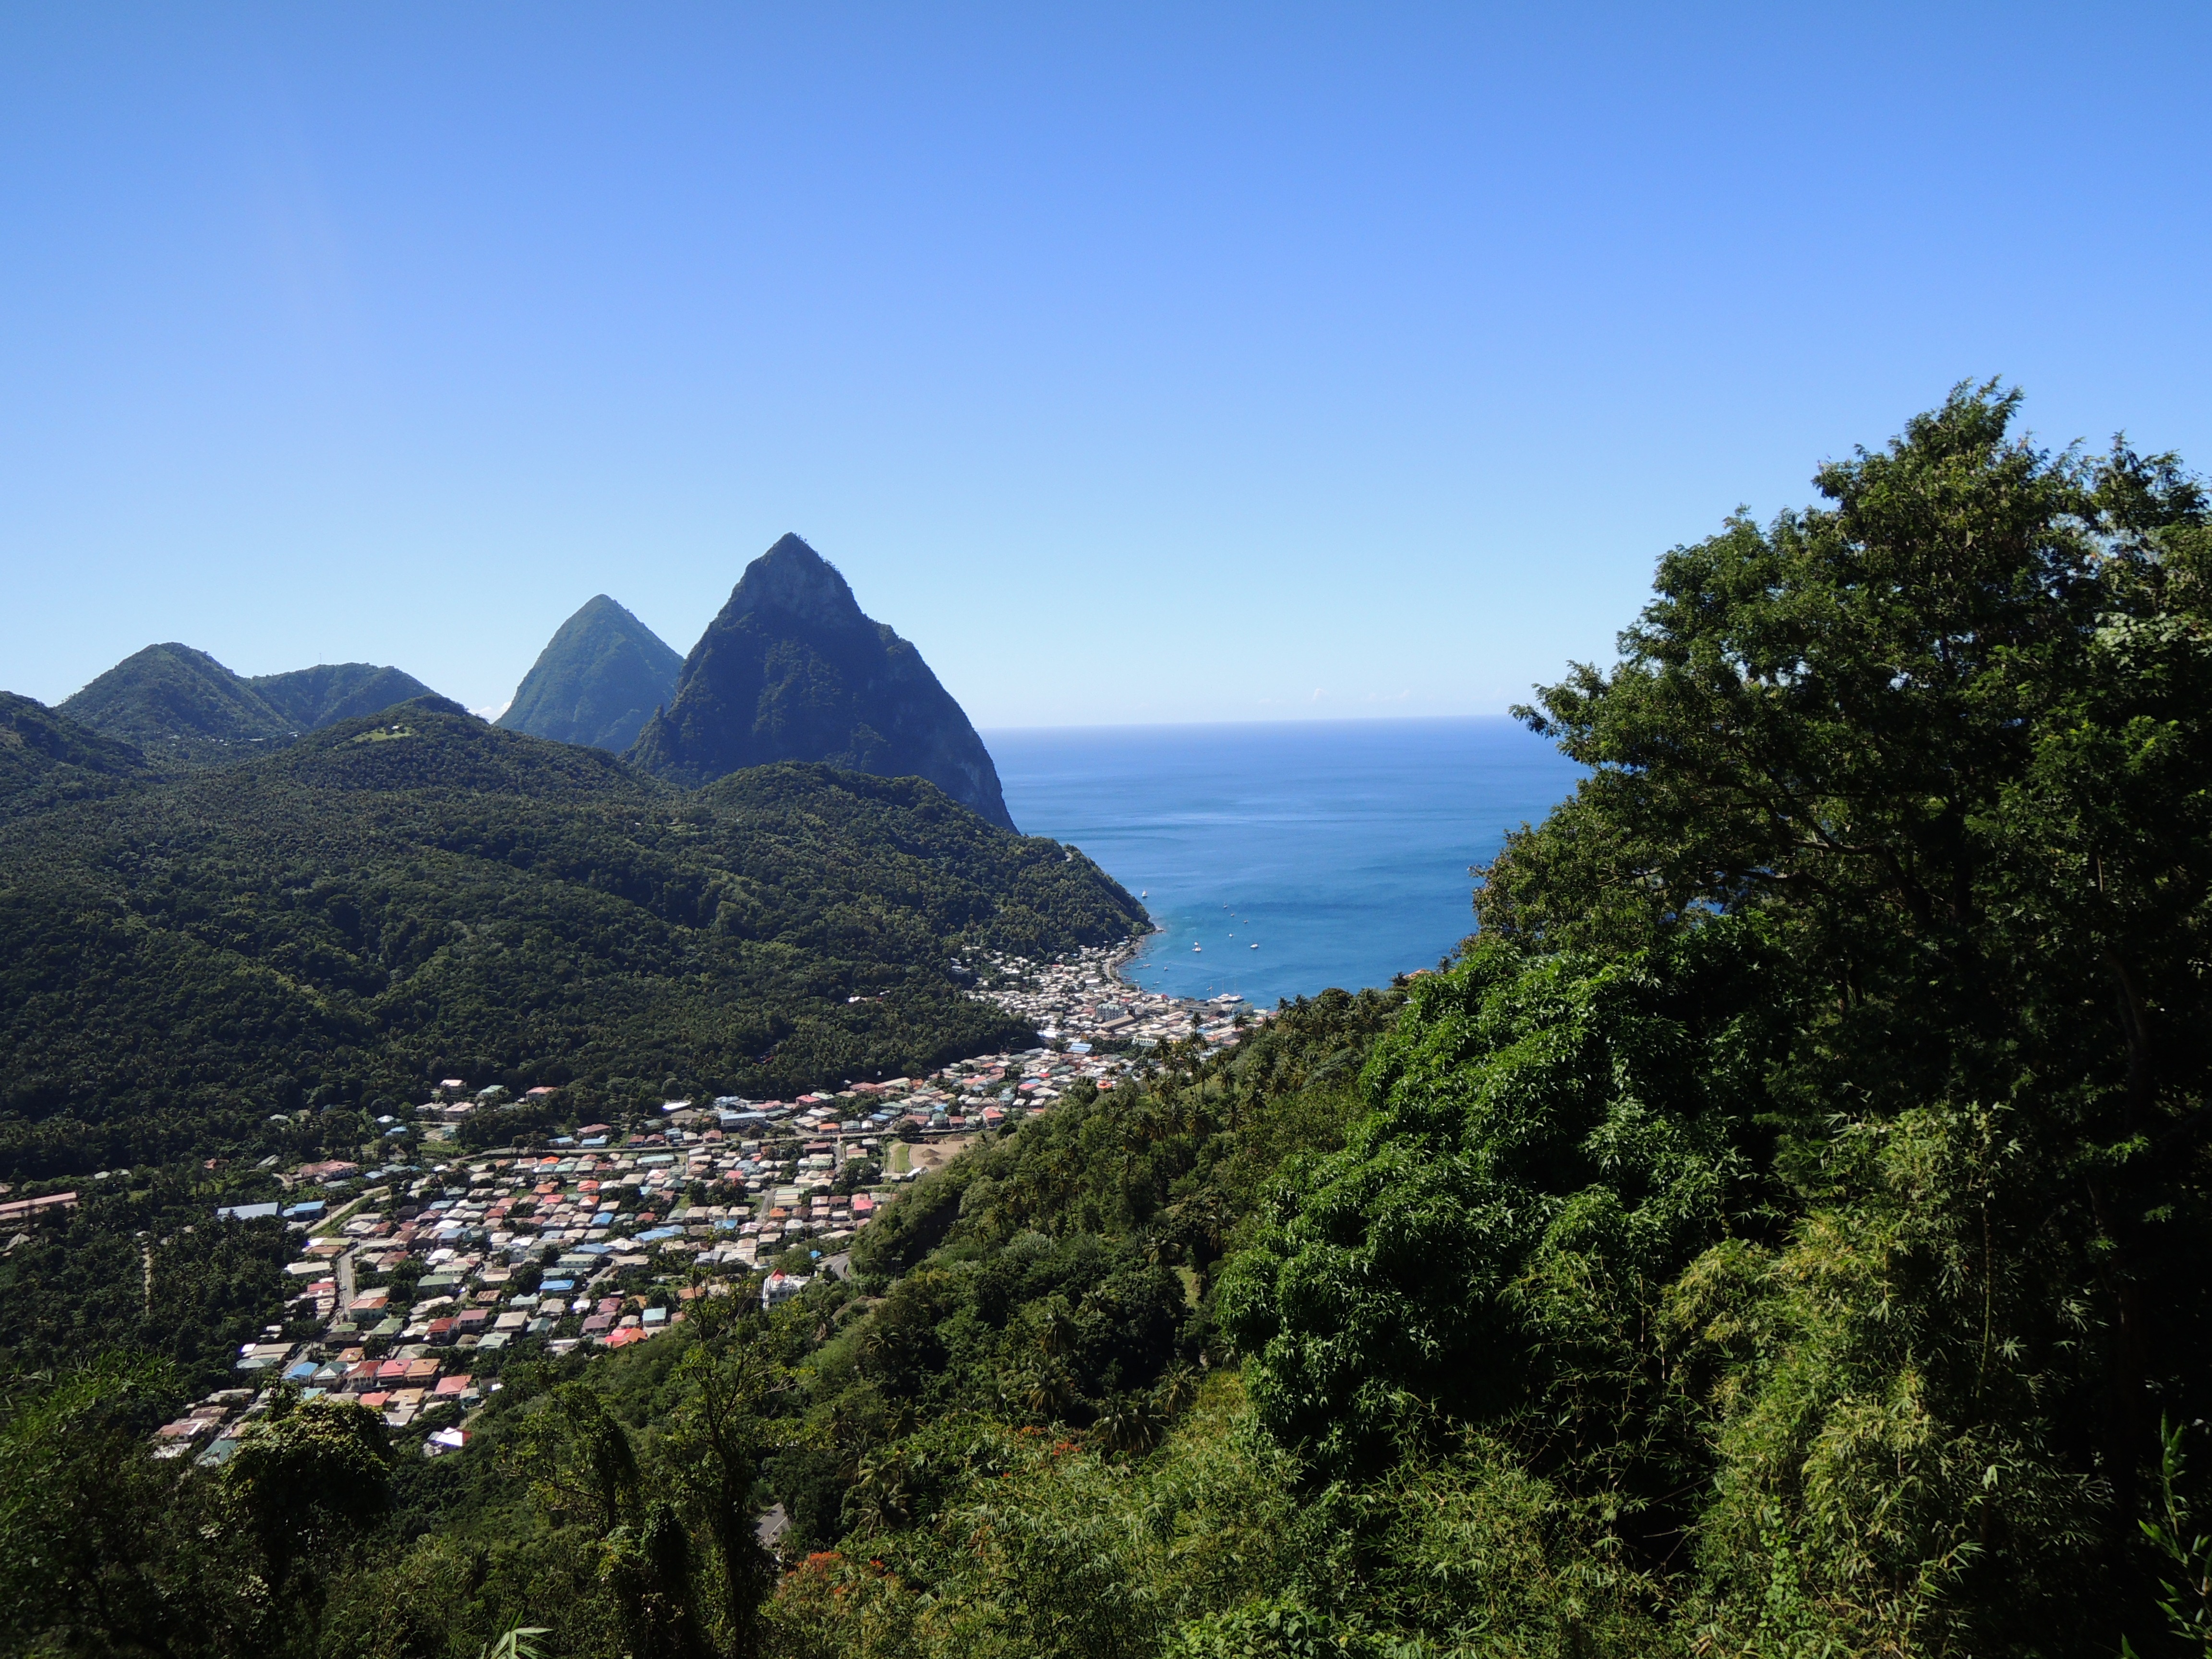
sea, coast, water, rock, walking, mountain, hill, adventure, mountain range, vacation, cliff, bay, blue, fjord, terrain, mountains, pitons, cape, landform, caribbean island, saint lucia, st lucia, geographical feature, mountainous landforms, twin pitons